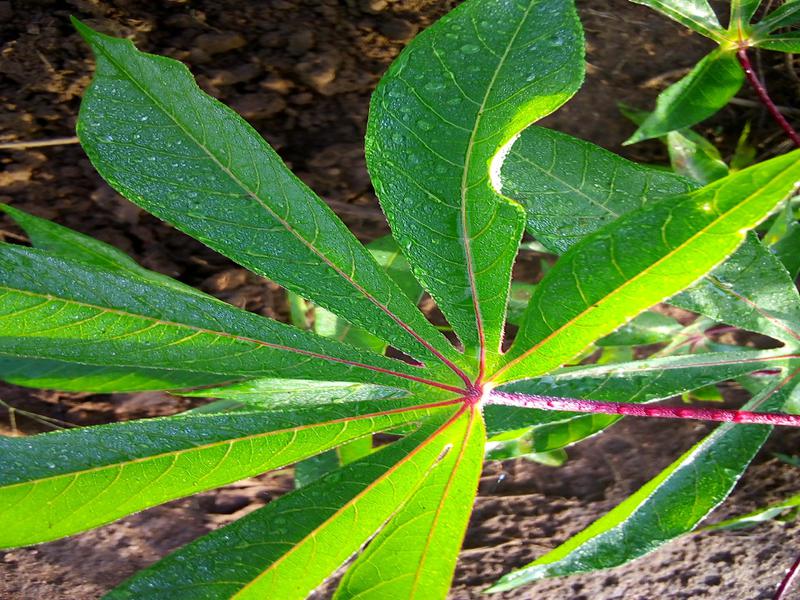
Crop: cassava
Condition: healthy